Eurovision Song Contest 1988

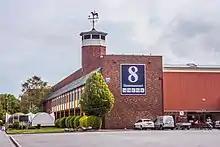
RDS Simmonscourt Pavilion – host venue of the 1988 contest

The 1988 contest took place in Dublin, Ireland, following the country's victory at the with the song "Hold Me Now", performed by Johnny Logan. It was the third time that Ireland had hosted the contest, following the and events also held in Dublin.